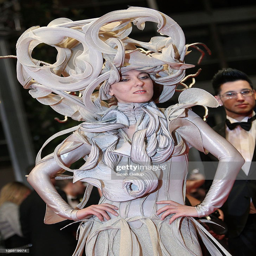
person attends the premiere at festivals during festival .